Nesset Church

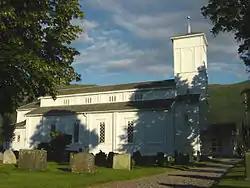
View of the church

Nesset Church is a parish church of the Church of Norway in Molde Municipality in Møre og Romsdal county, Norway. It is located in the village of Eidsvåg. It is the church for the Nesset parish which is part of the Molde domprosti (arch-deanery) in the Diocese of Møre. The white, wooden church was built in a long church design in 1878 by the architect Johannes Henrik Nissen. The church seats about 250 people.